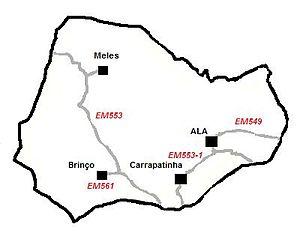
Carte d'Ala, municipalité de Macedo de Cavaleiros, district de Bragance, région Nord, Portugal.
Ala est une paroisse civile de la municipalité de Macedo de Cavaleiros, dans le district de Bragance.